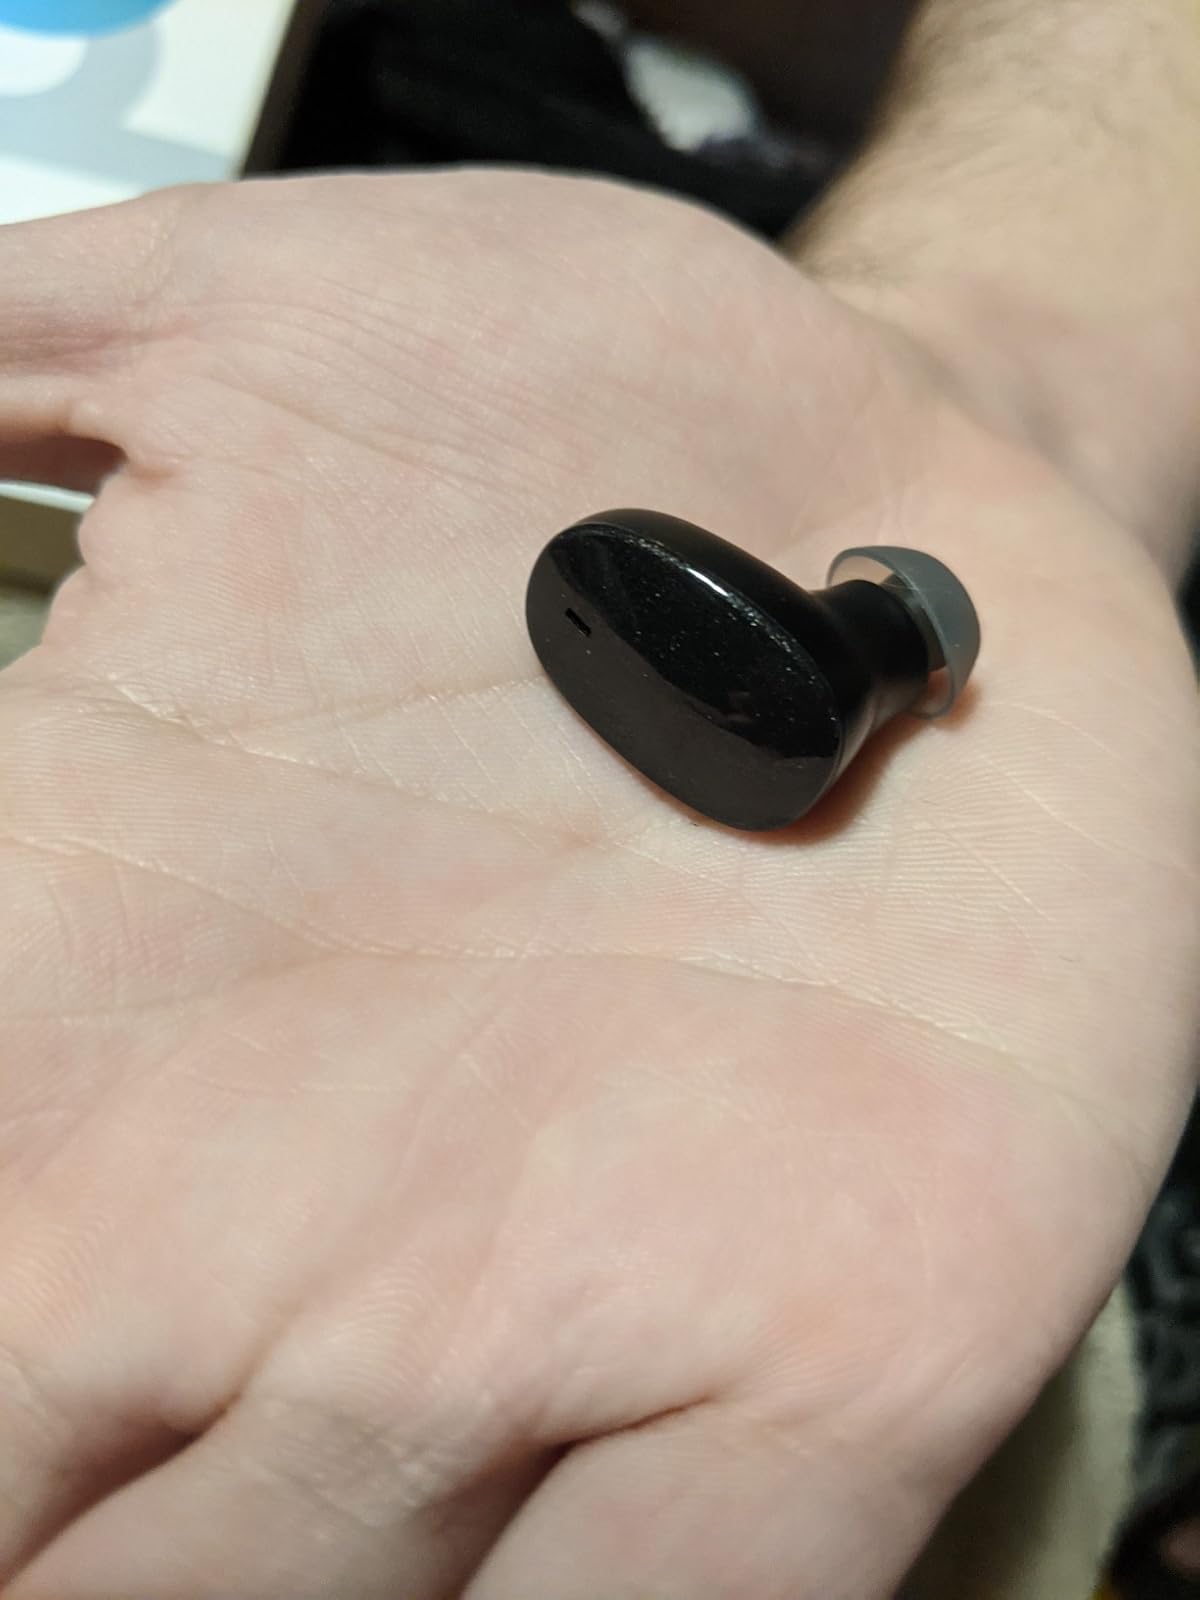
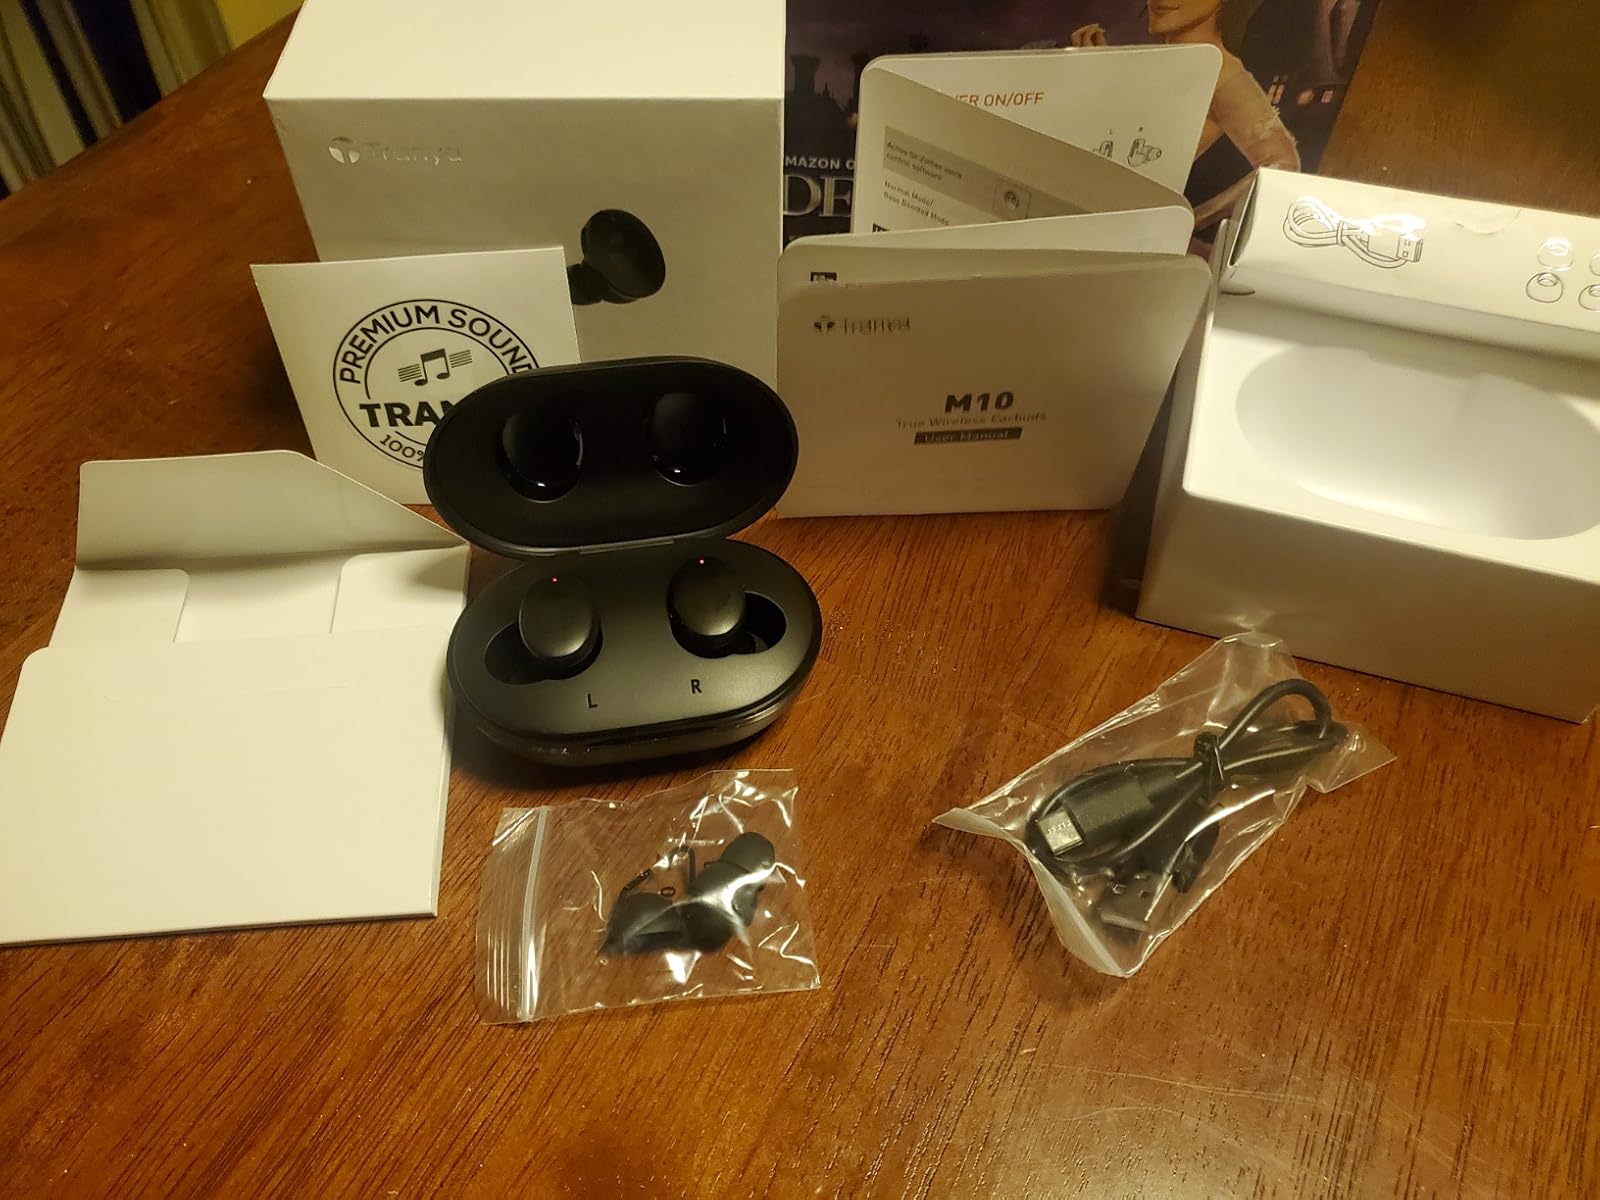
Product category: earbuds
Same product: no